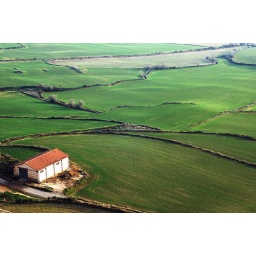
green land field near Huesca. Spain